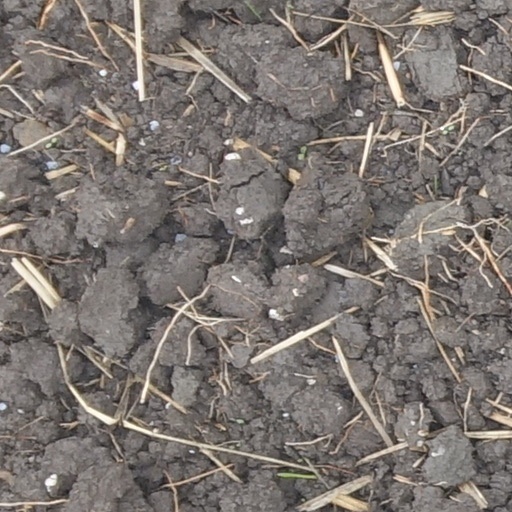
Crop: wheat